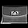
Label: Bag